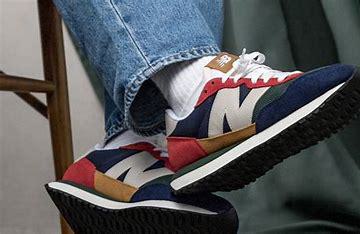
Brand: New
Model: Balance 237